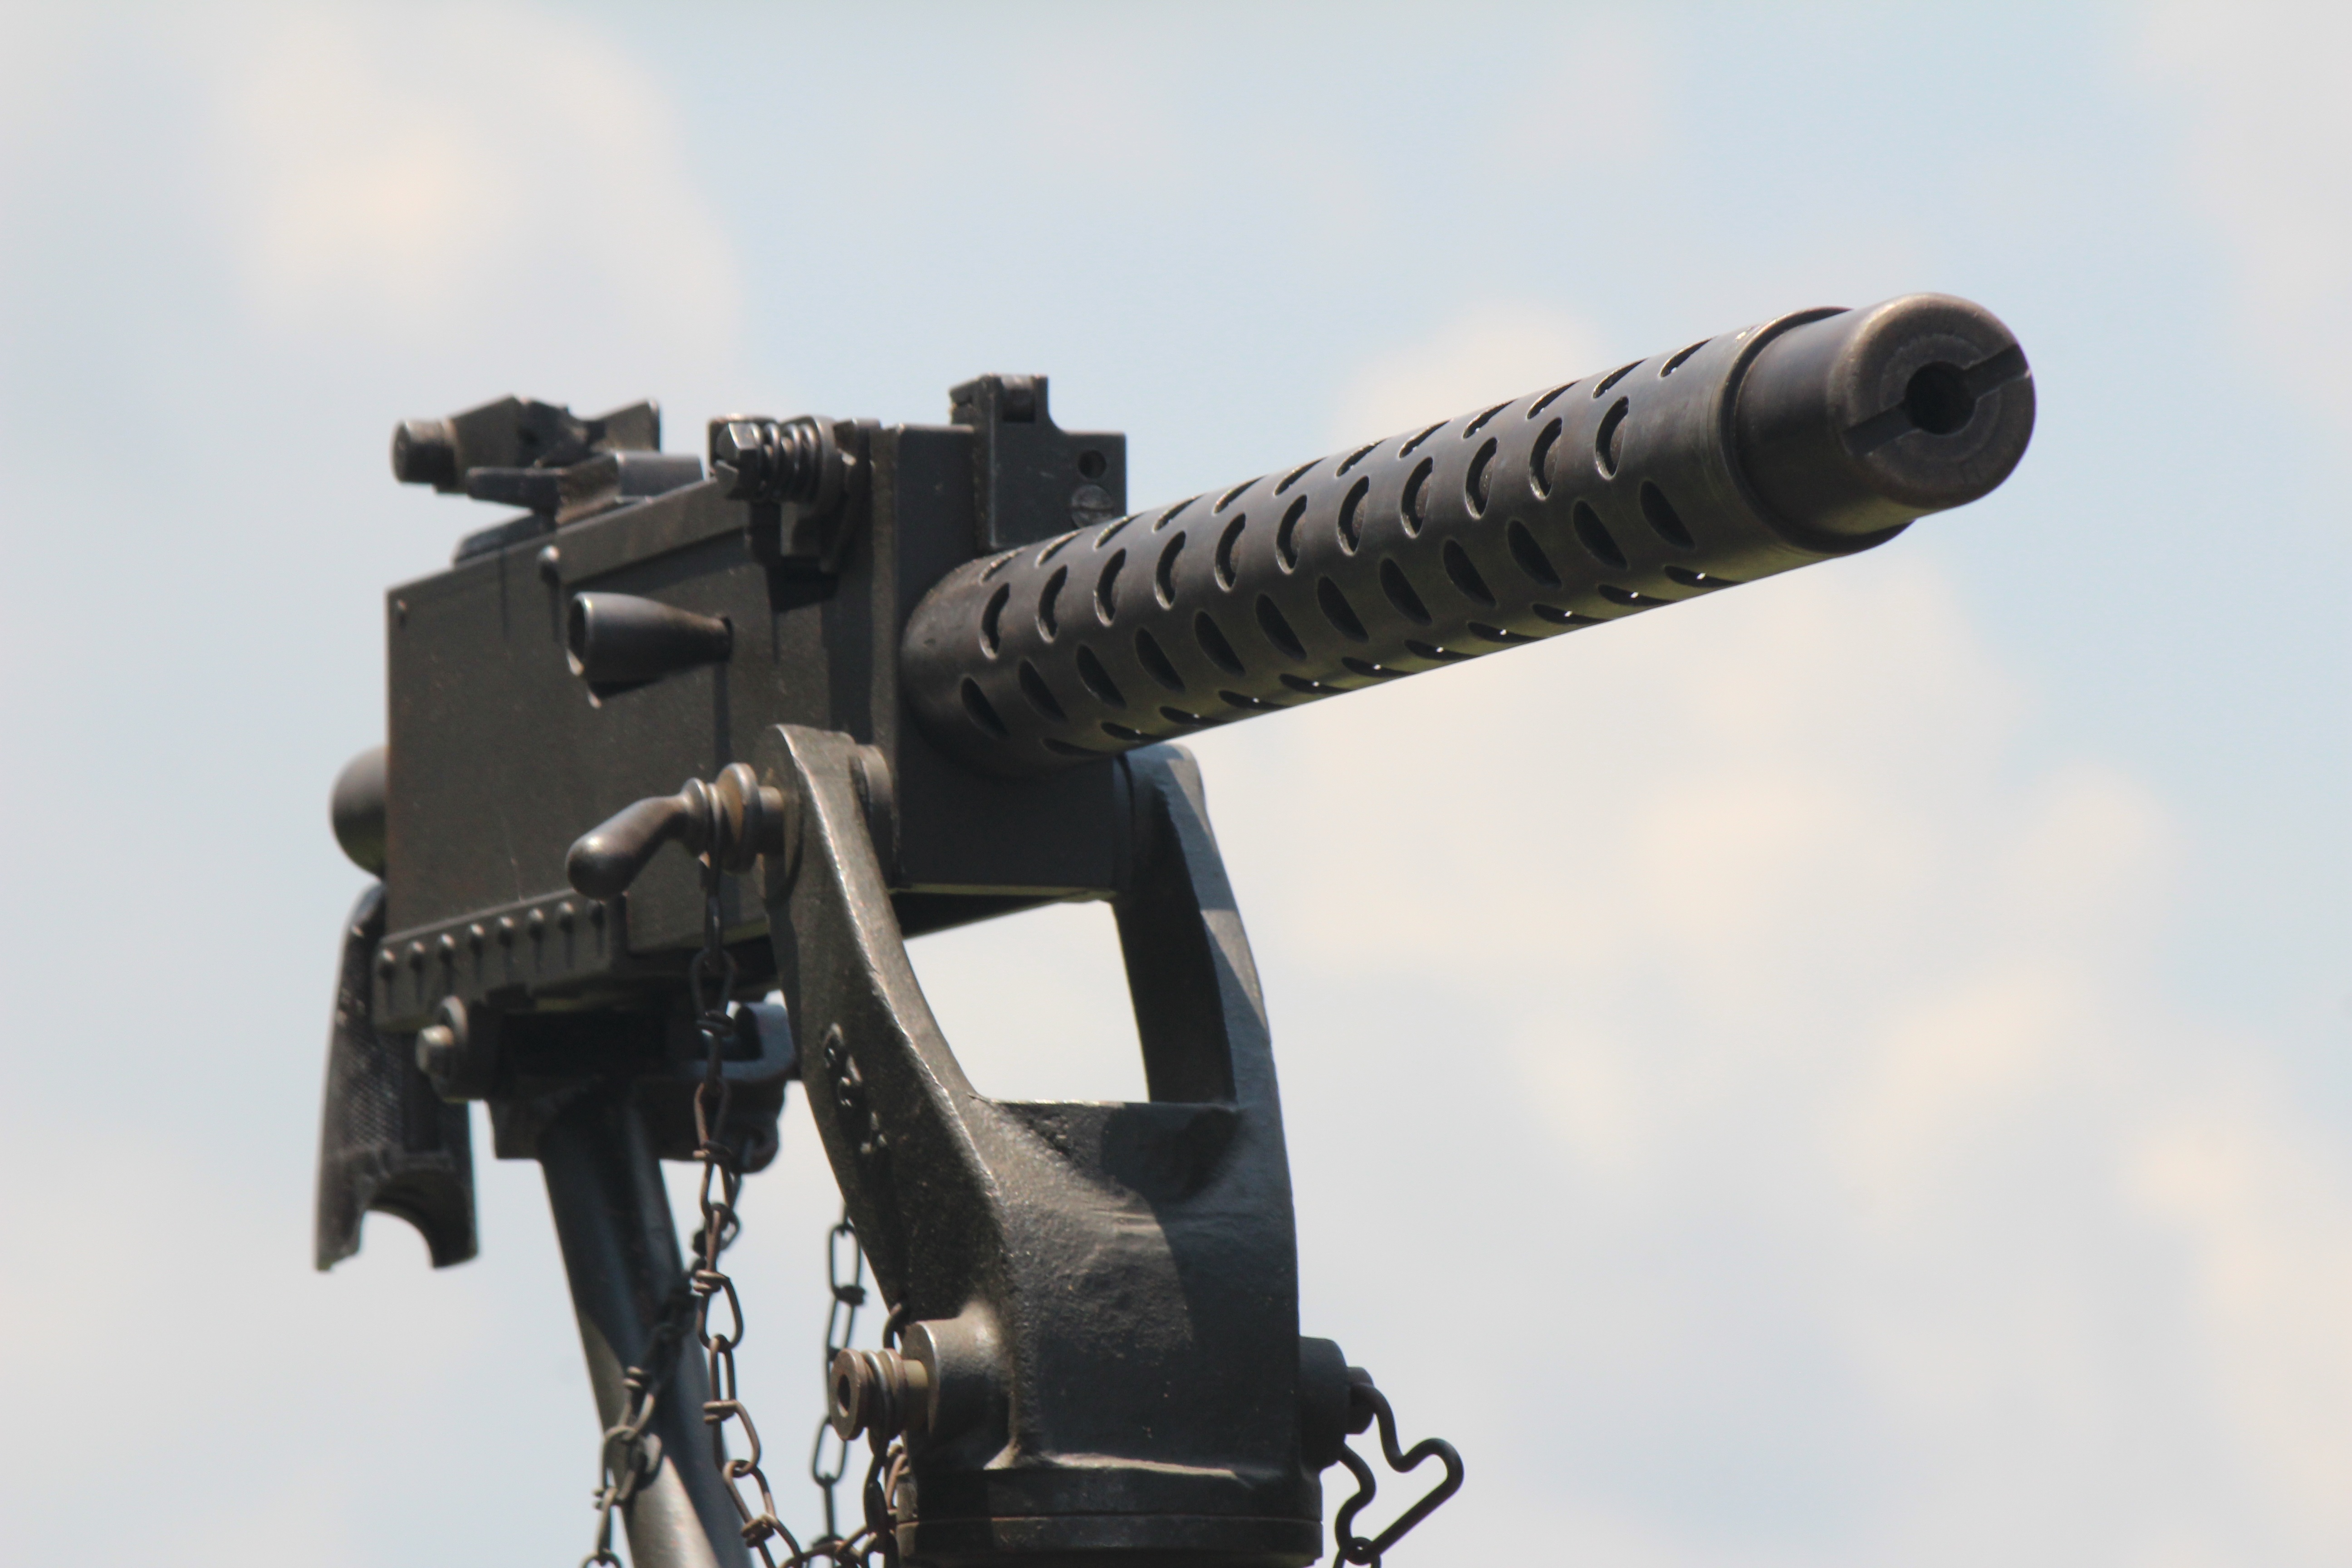
military, soldier, army, vehicle, weapon, war, gun, rifle, cannon, combat, armed, firearm, machine gun